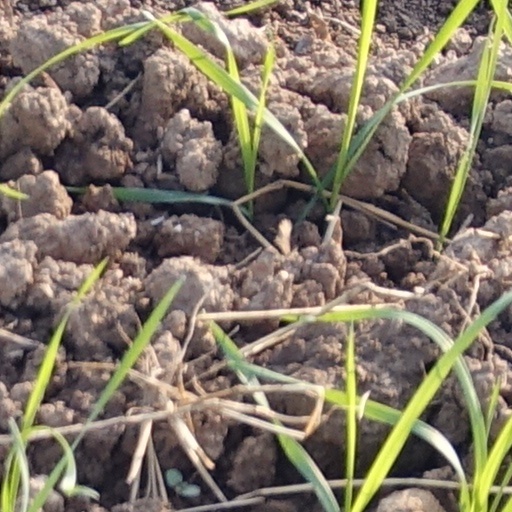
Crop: wheat